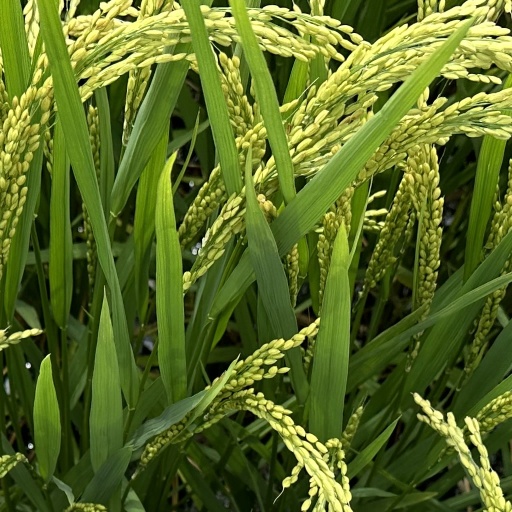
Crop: rice